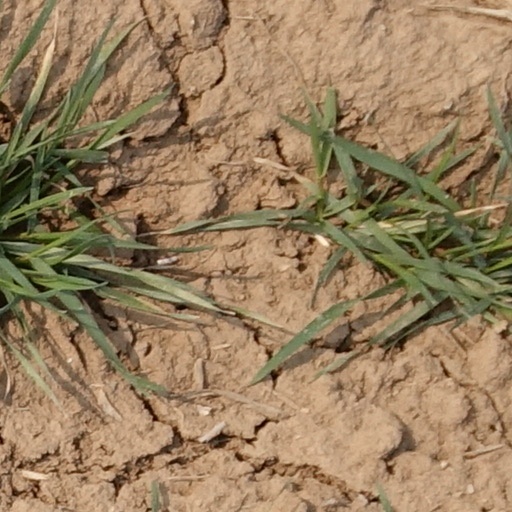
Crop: wheat